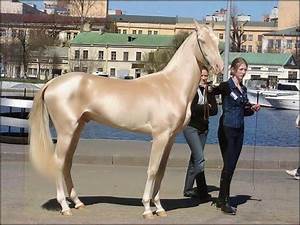
Label: cavallo